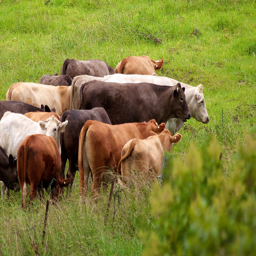
a herd of cows are walking in a grassy field
A group of cows are standing together in a field.
A bunch of cows stand close together in a field.
A herd of cattle standing on top of a lush green field.
A group of cows standing close to each other in a grassy field.